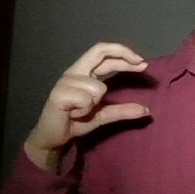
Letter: thal